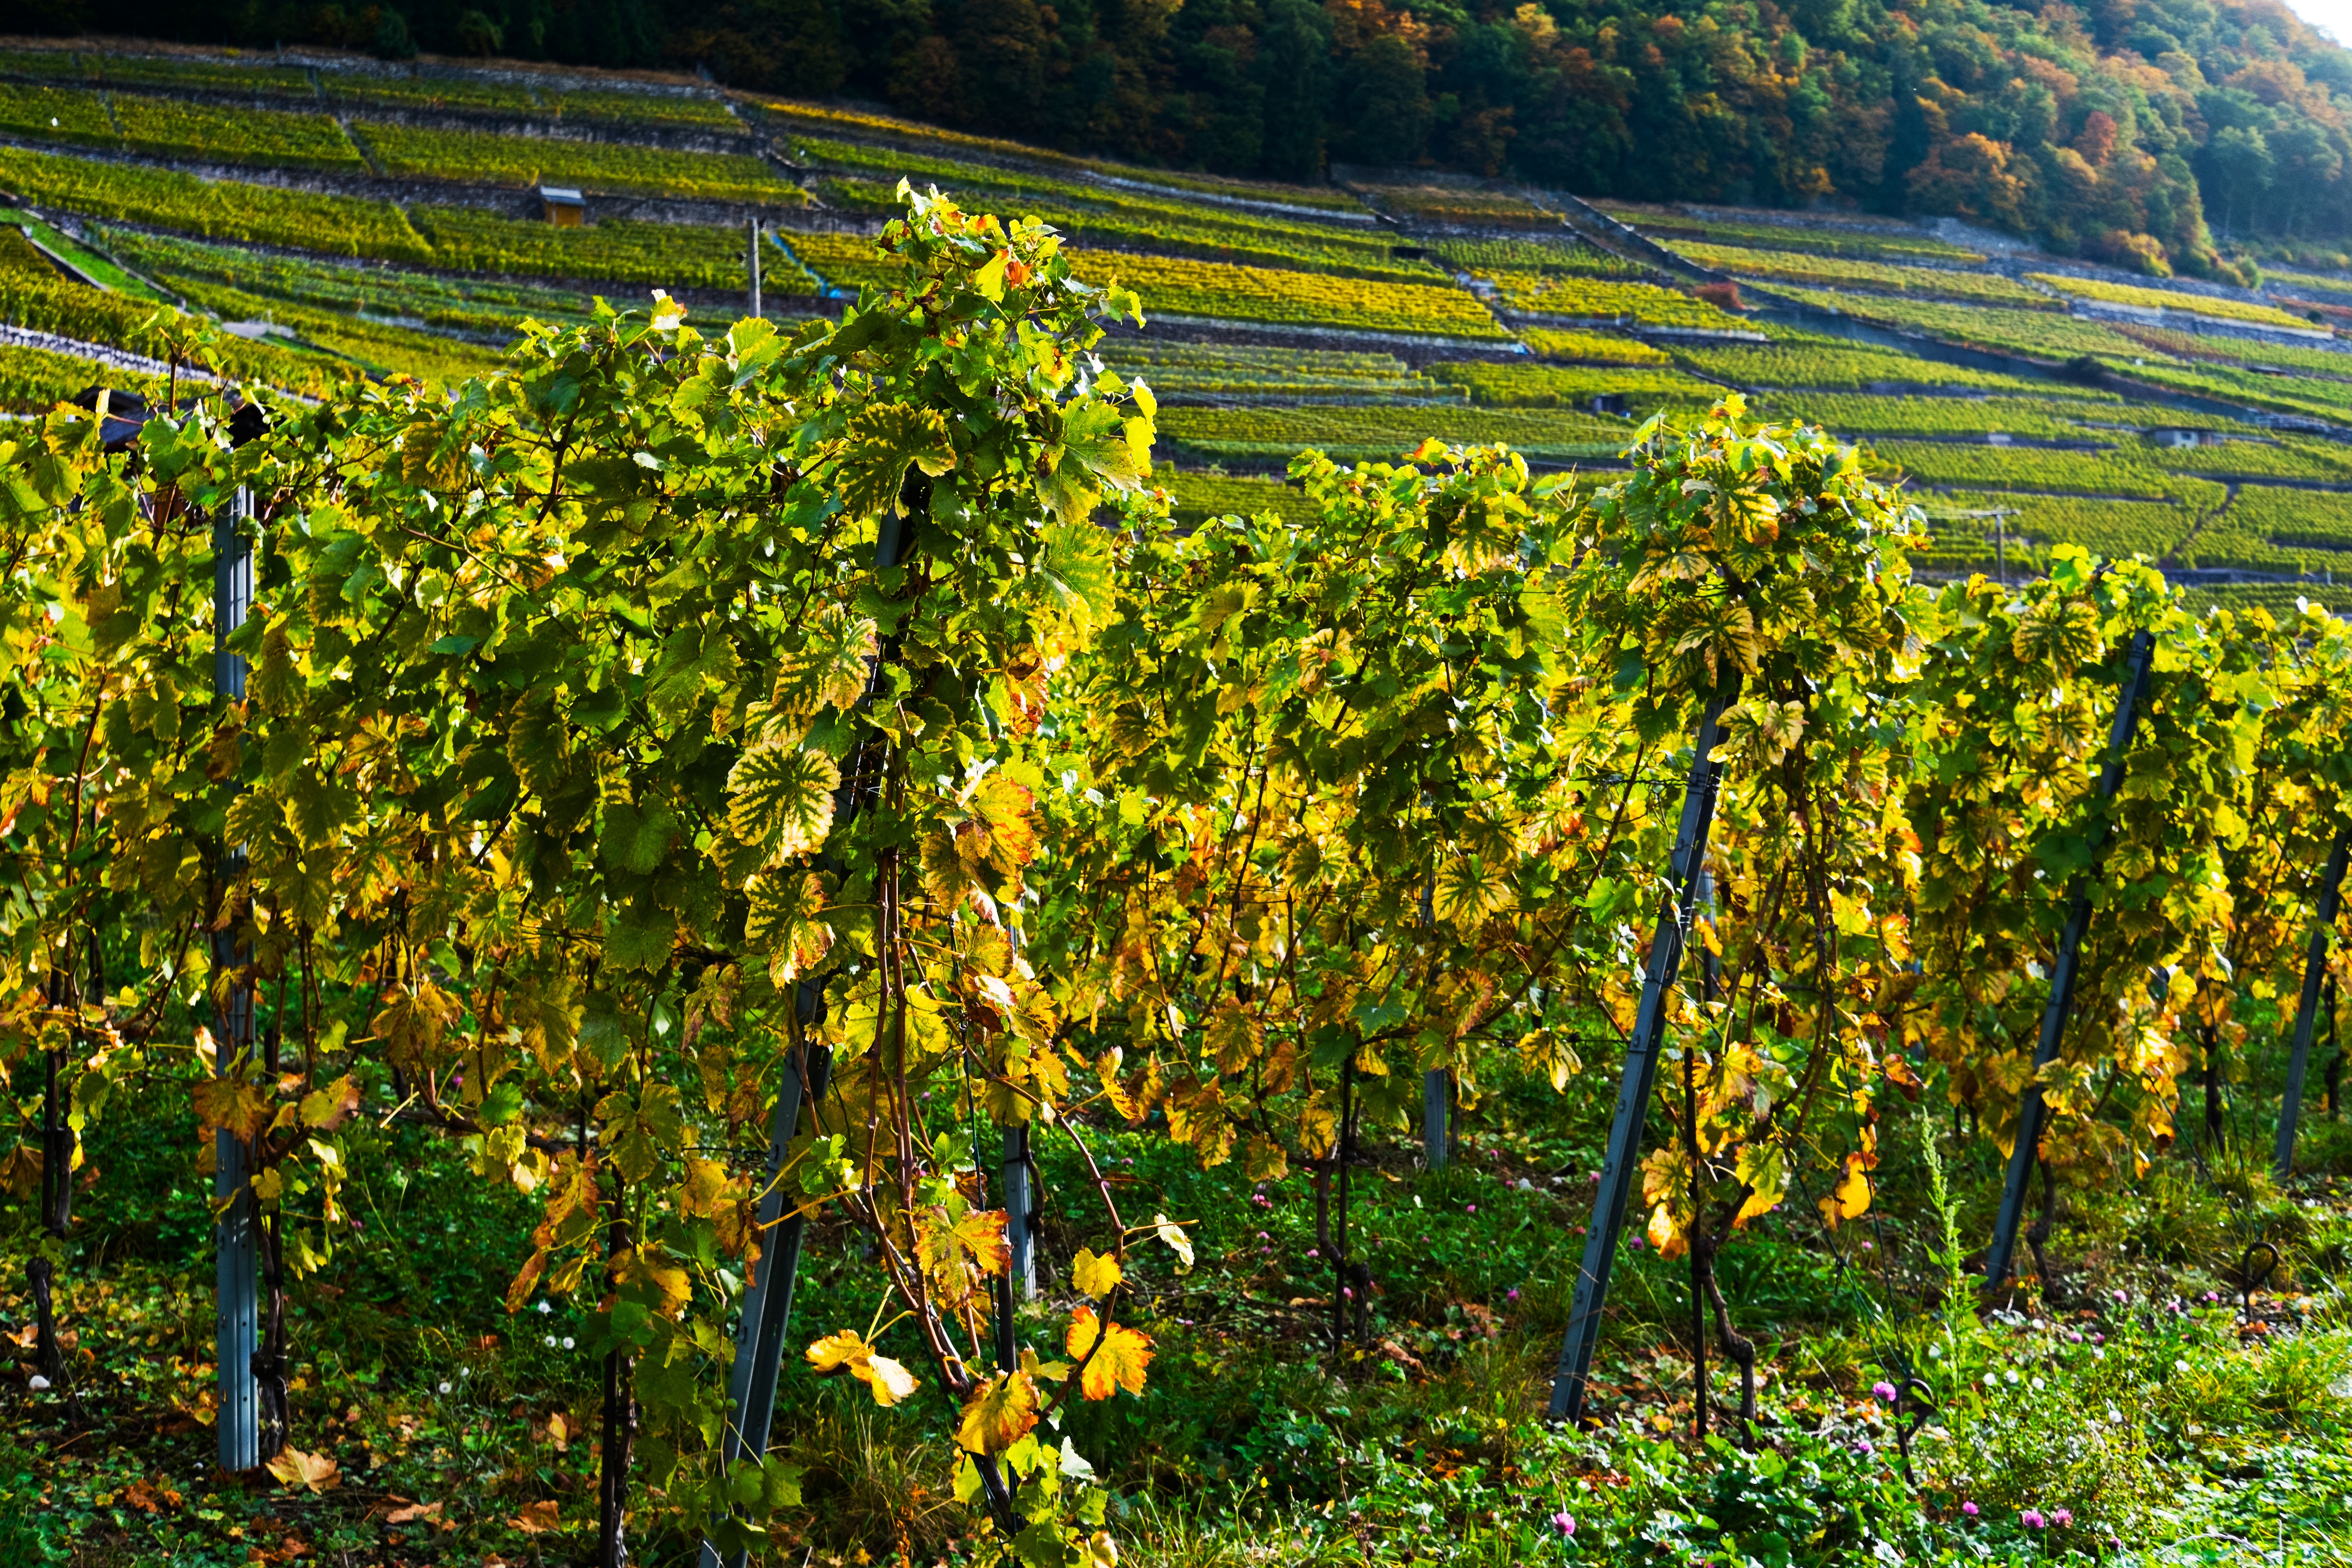
vineyard, field, leaf, flower, food, green, produce, agriculture, shrub, plantation, flowering plant